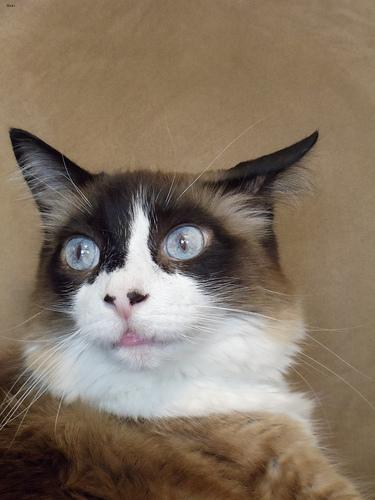
Breed: Ragdoll